Judy (dog)

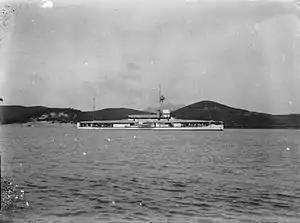
HMS "Gnat", photographed in 1922

Able seaman Jan "Tankey" Cooper was given the job of being the "Keeper of the Ship's Dog", who was also the ship's butcher. She was given an open box and a blanket to sleep on. She was trained to stop her from going into certain areas of the ship, such as those inhabited by the Chinese cooks as they disliked her. In November 1936, she fell overboard from the forecastle into the Yangtze River and was spotted by Jefferey. The ship was called to a full stop and a power boat deployed to retrieve her. The incident was recorded in the ship's log as a man overboard exercise. As the boat returned to "Gnat", the crew sent the semaphore message "Judy's christening completed". The crew began to find the dog useful in navigating the river, as she was able to alert them to cess boats in sufficient time to close all hatches and minimise the smell.